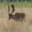
Label: deer